The Town Hall (New York City)

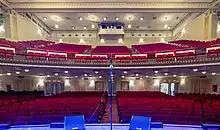
Auditorium seating viewed from the stage

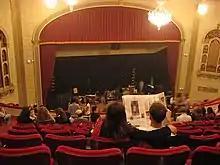
Auditorium interior

The auditorium has a parterre-level orchestra and a single balcony, with a small stage behind the proscenium arch. The auditorium has a seating capacity of 1,495. Every effort was taken to ensure that no seats had obstructed views, which led to the Town Hall's long-standing mantra "Not a bad seat in the house". The balcony is cantilevered from the structural framework, which obviated the need for columns that blocked audience views. The balcony has a loge, or theatrical box. The front of the balcony contains a wrought-iron balustrade. The auditorium retains most of its original wicker seat designs, except for the loge, where modern theatrical seats have been installed. The original seats were capable of unusually high levels of acoustic absorption; they were replaced in the 1980s by seats with similar acoustic qualities. The writer Harold C. Schonberg wrote that only the seating on the balcony had good acoustics, as the balcony's presence muffled the sounds at orchestra level.